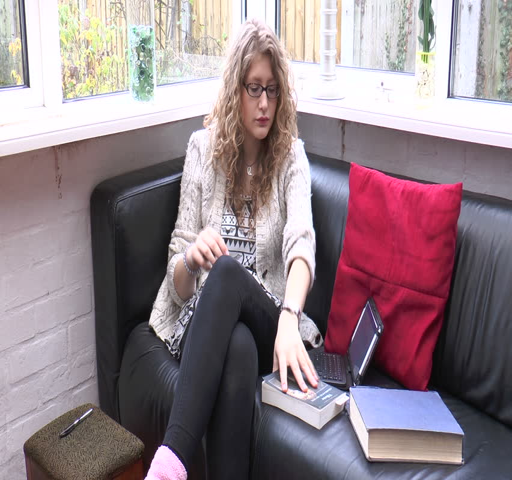
a pretty teenage girl , sitting on a sofa , removing her glasses to read a book she is studying at university